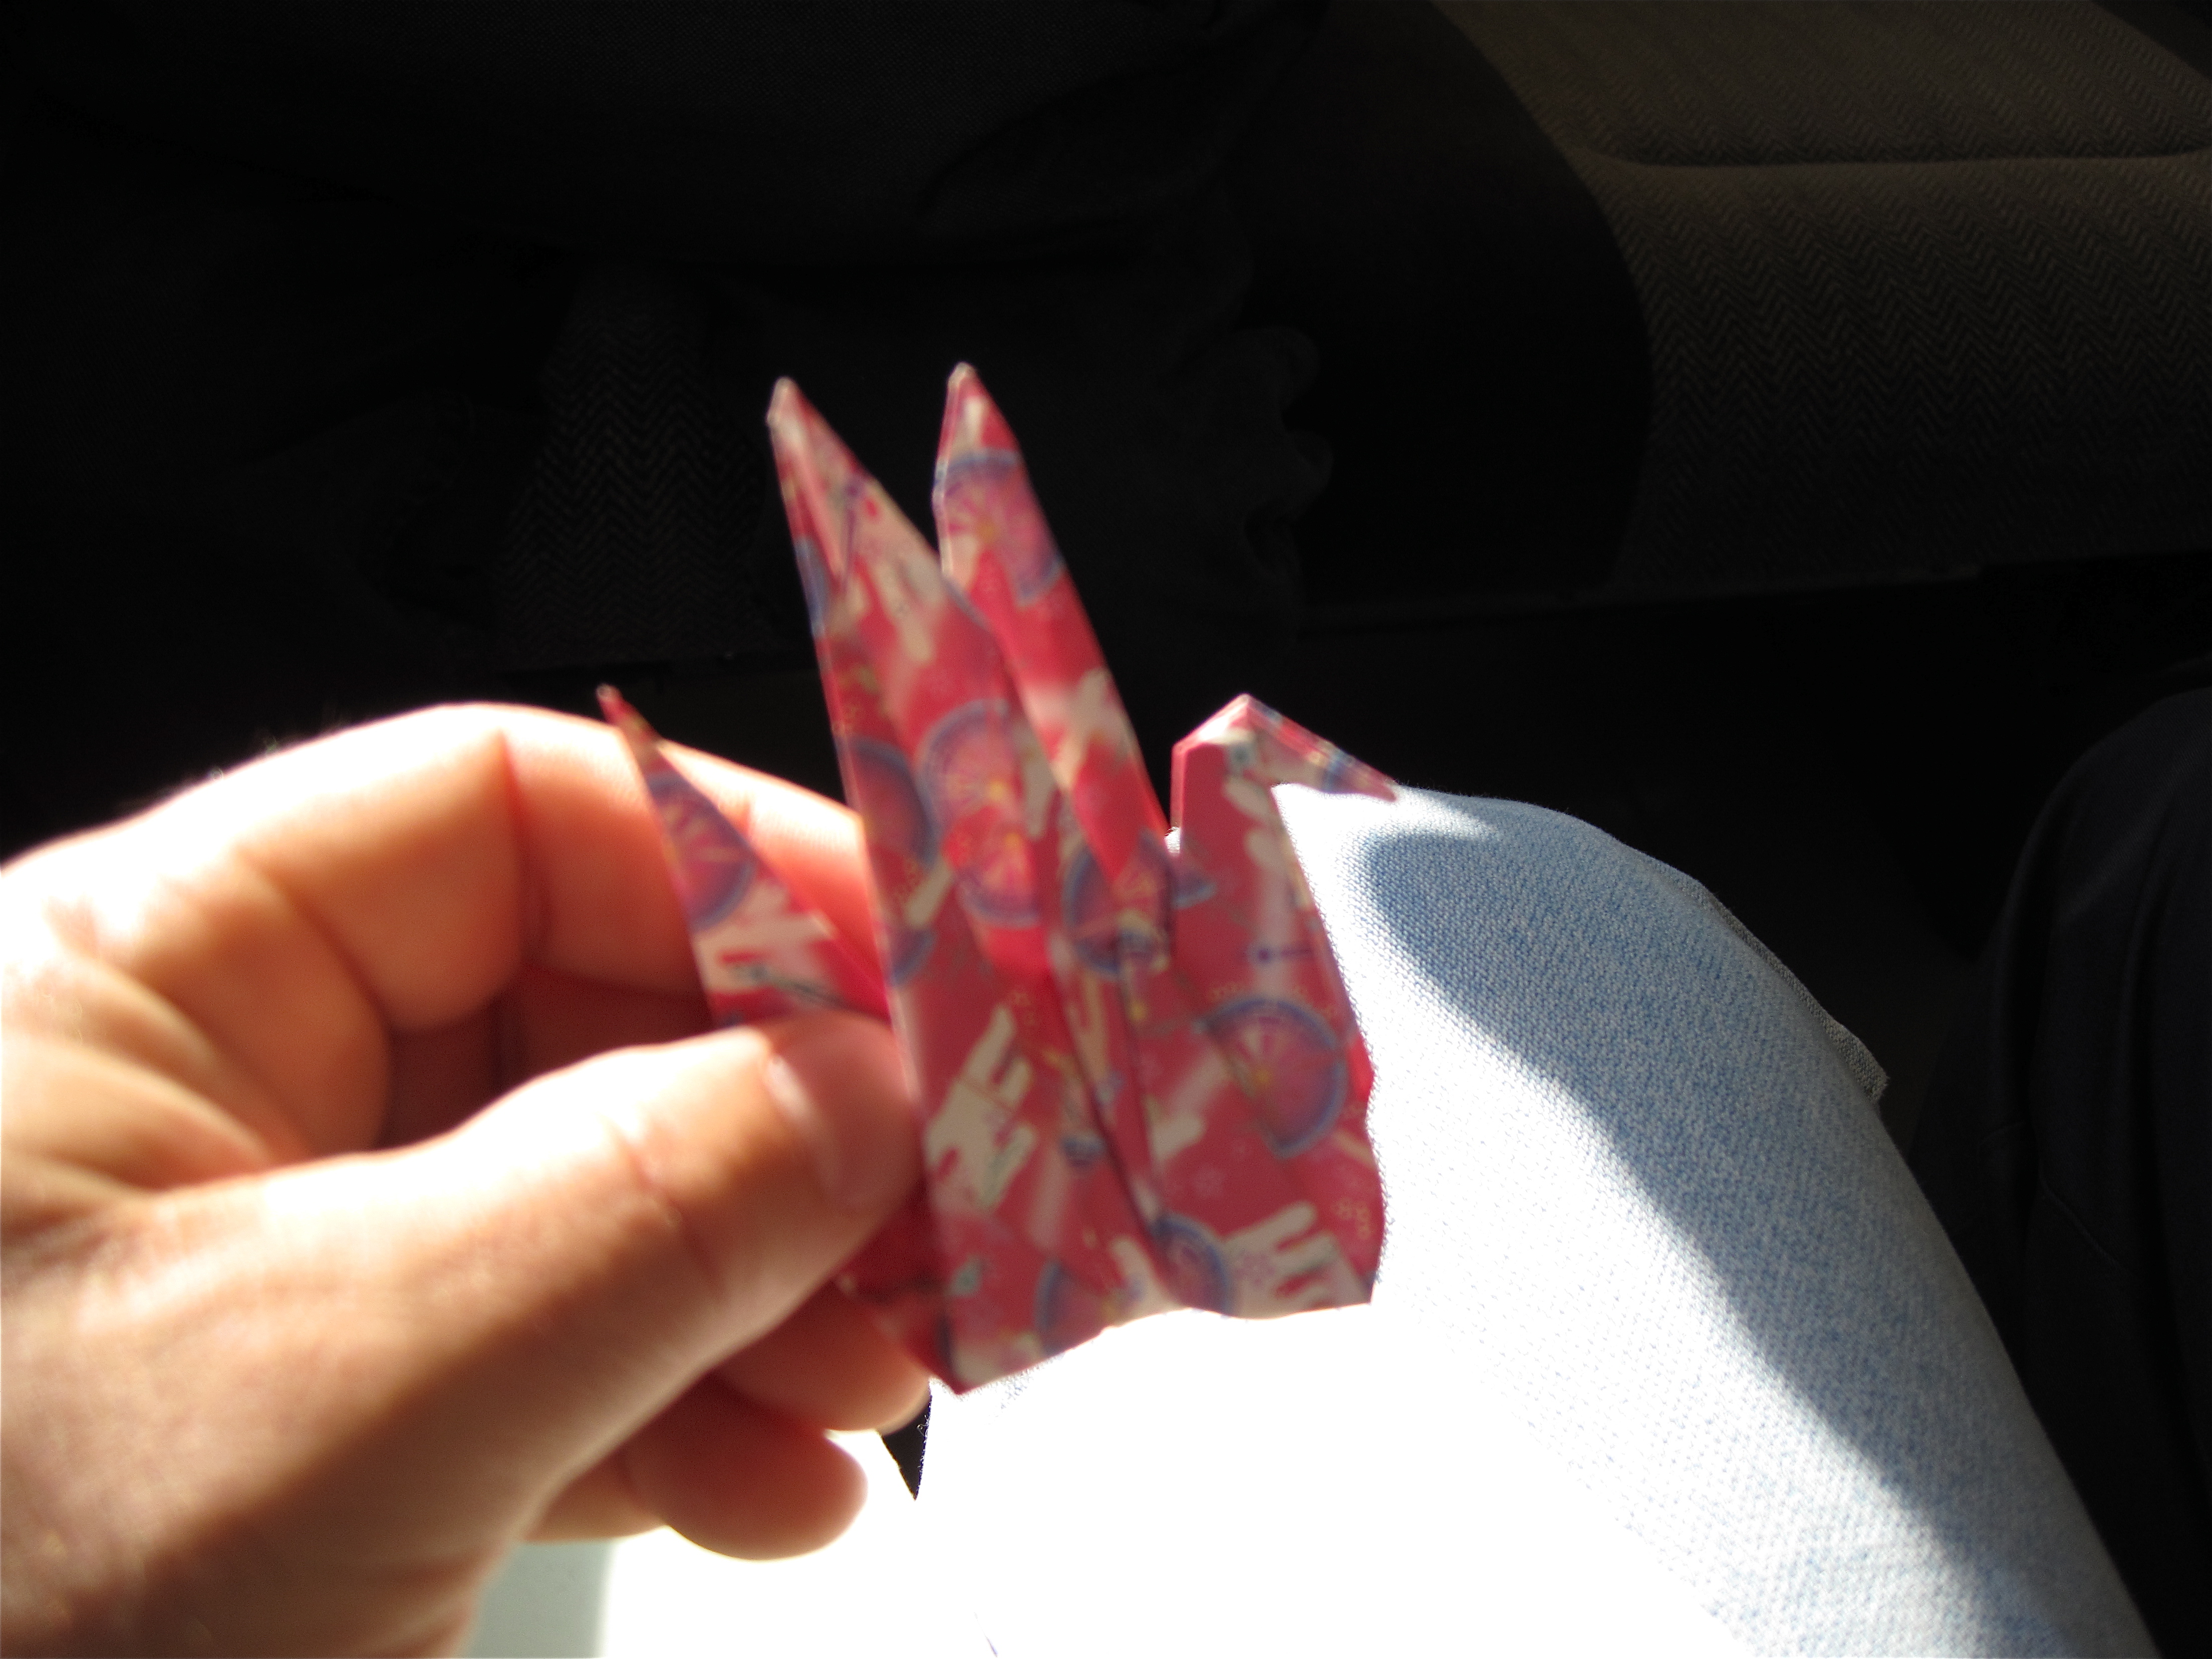
hand, finger, red, japan, nail, art, organ